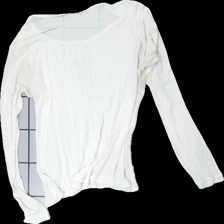
View: back
Type: Top
Category: Ladies
Brand: Not in the list
Brand text on label: Twilfit
Colors: White
Material: 100% wool
Cut: Regular, C-collar
Size: L
Season: All
Stains: Minor
Price range: <50
Recommended usage: Export
Comment: yellow wash